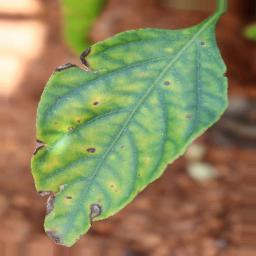
Label: nutritional